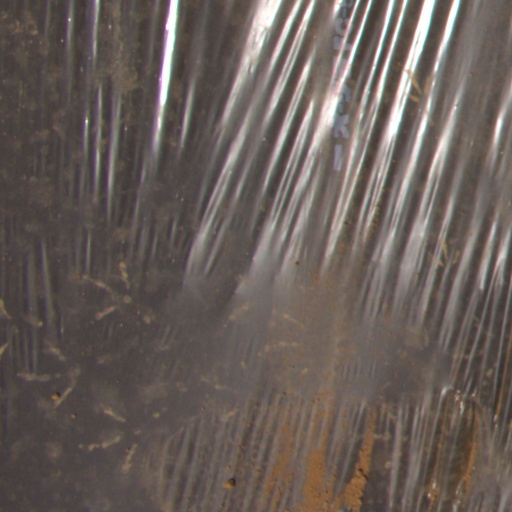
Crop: Jerusalem artichoke